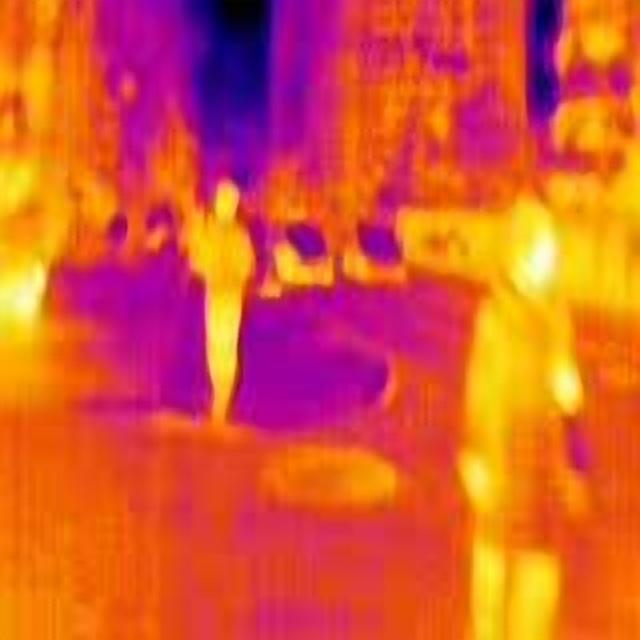
Detected objects:
label: person
label: person